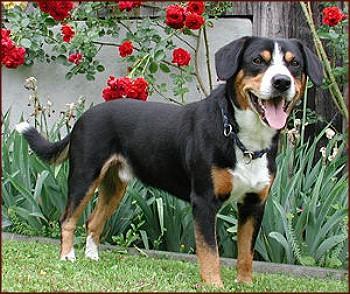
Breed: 221-n000055-EntleBucher